Special forces

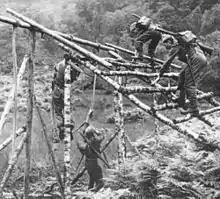
The British Commandos were the prototype for the modern special forces. Volunteers had to undergo an arduous training course.

The German Stormtroopers and the Italian Arditi were the first modern shock troops. They were both elite assault units trained to a much higher level than that of average troops and tasked to carry out daring attacks and bold raids against enemy defenses. Unlike Stormtroopers, Arditi were not units within infantry divisions, but were considered a separate combat arm.